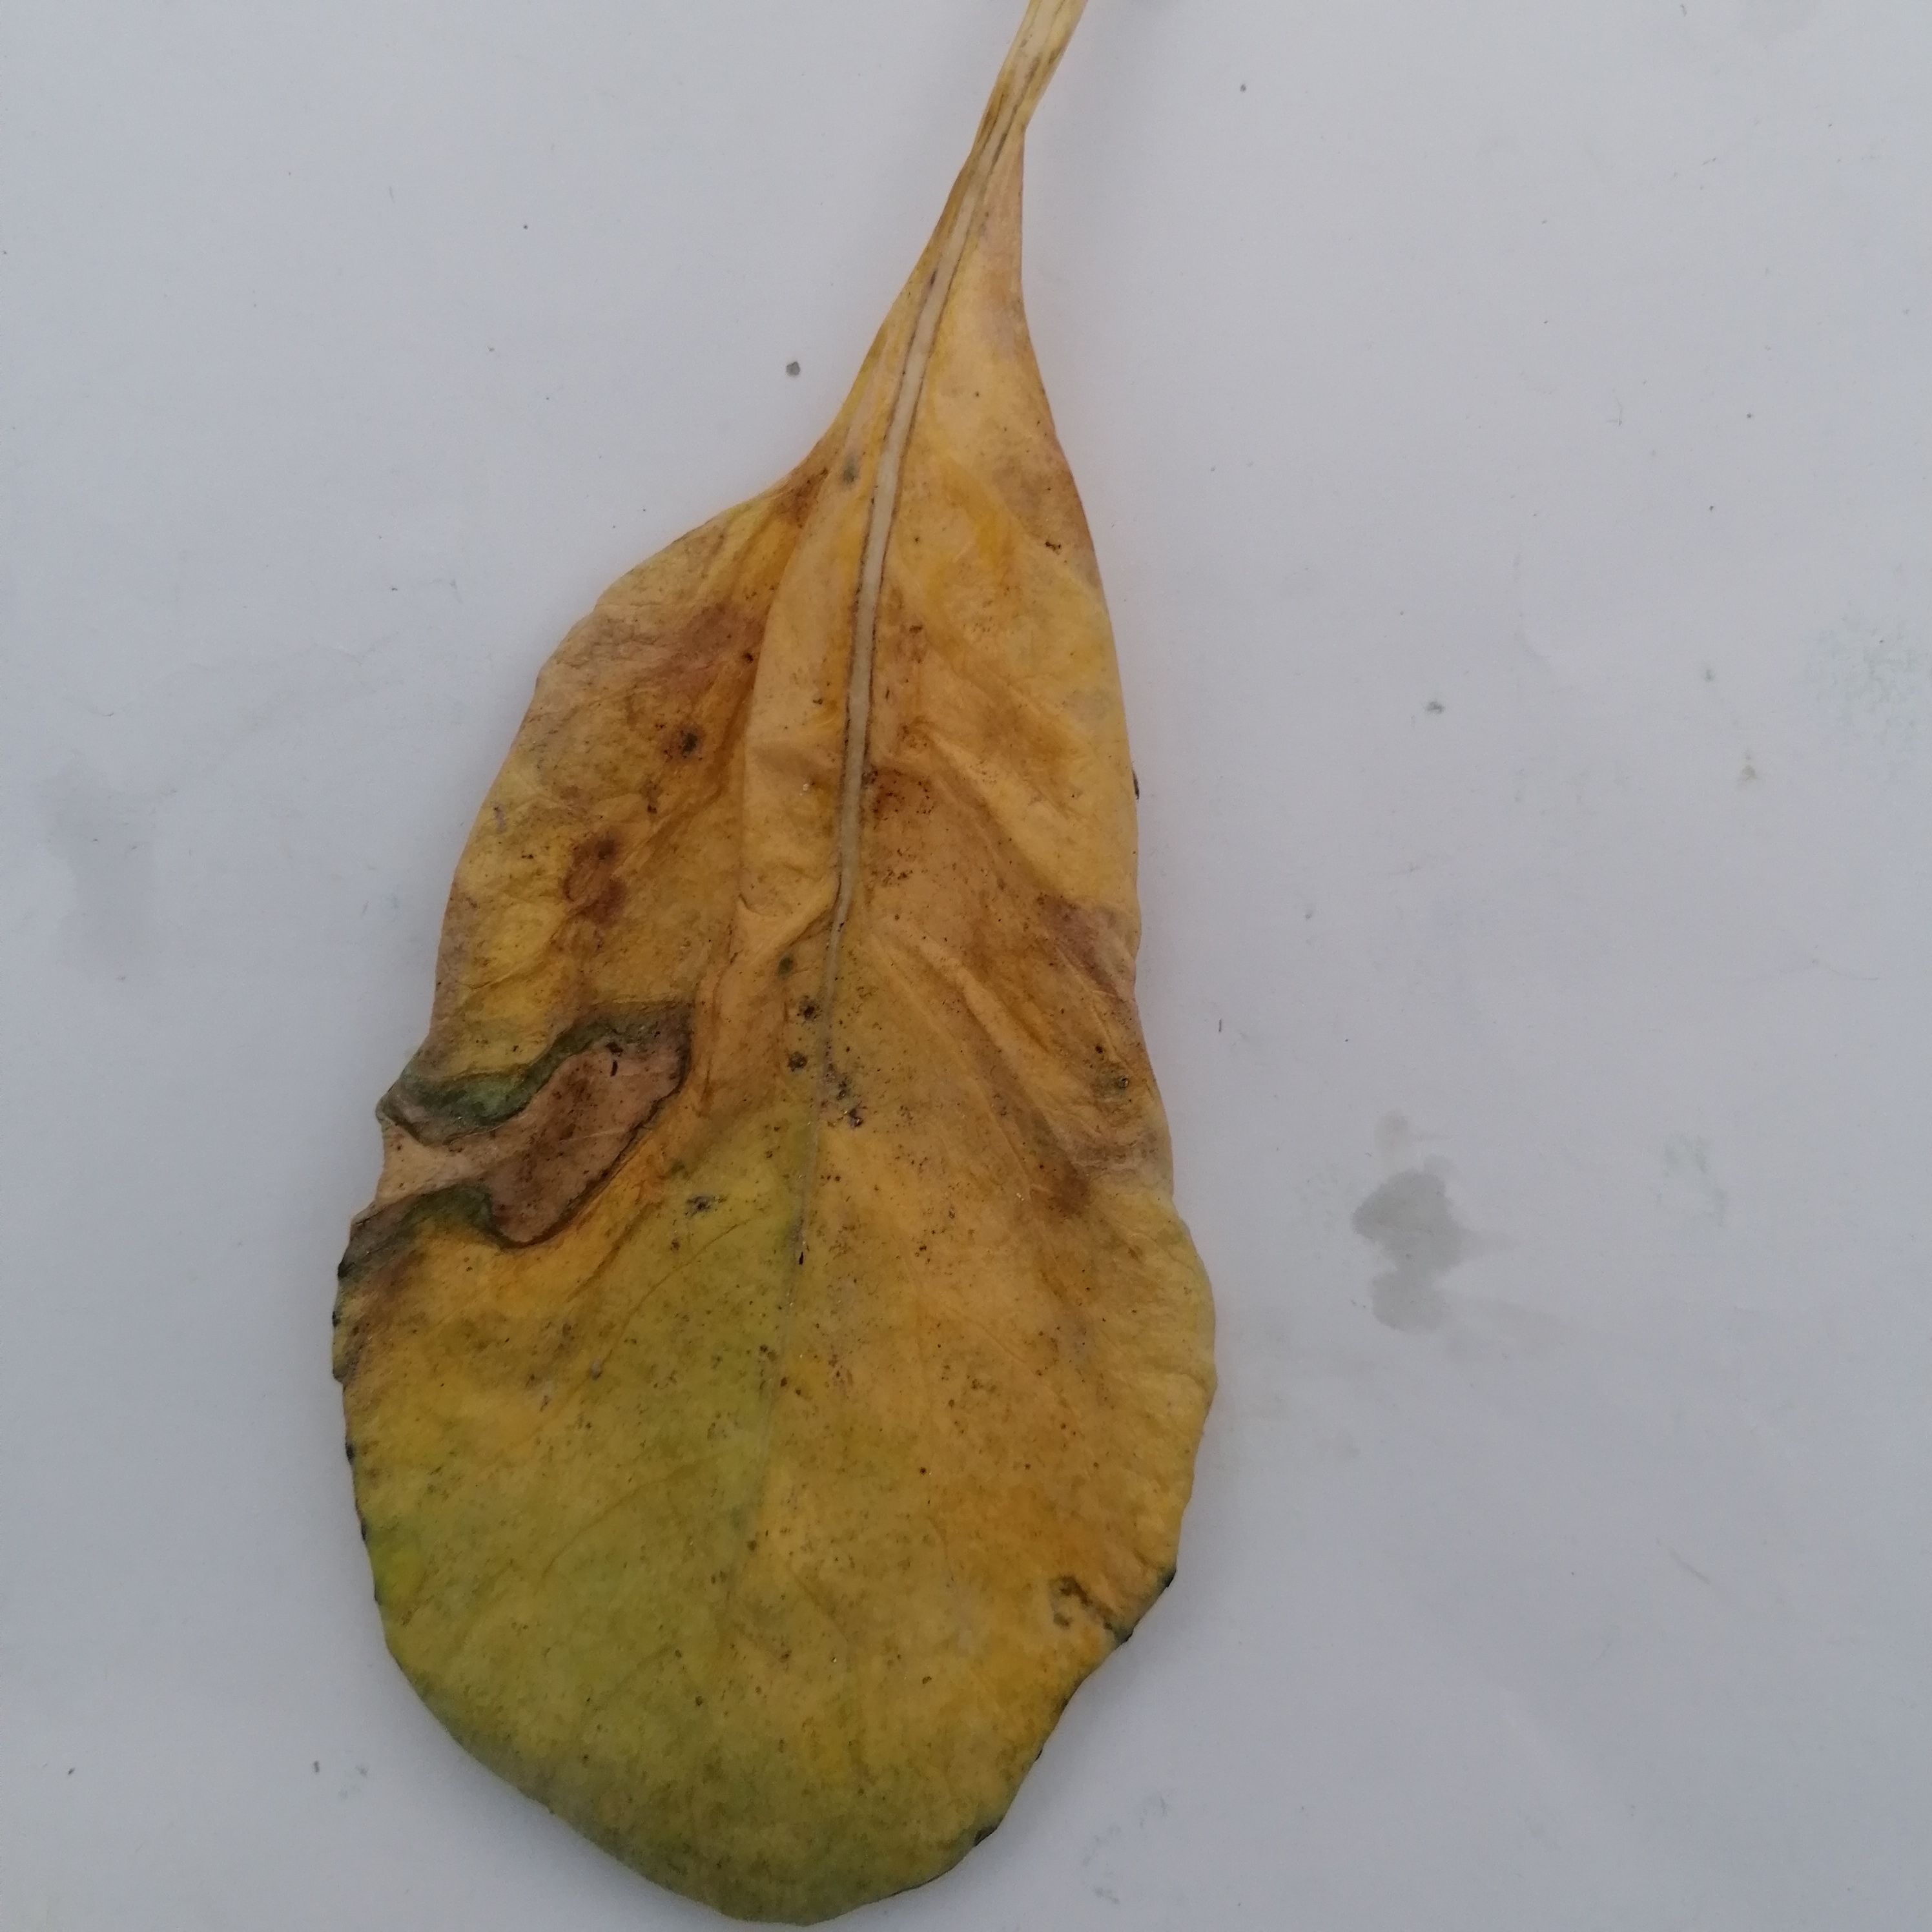
Label: Black Rot